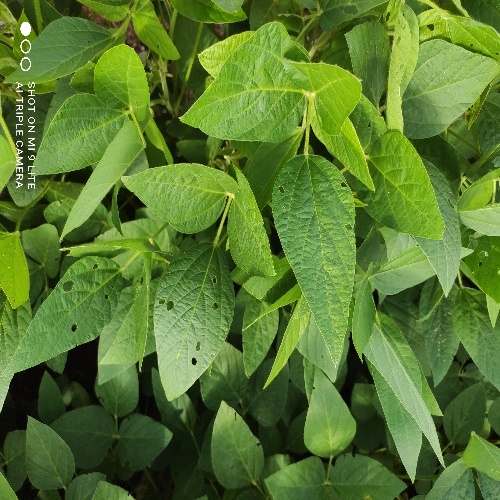
Label: Diabrotica_speciosa